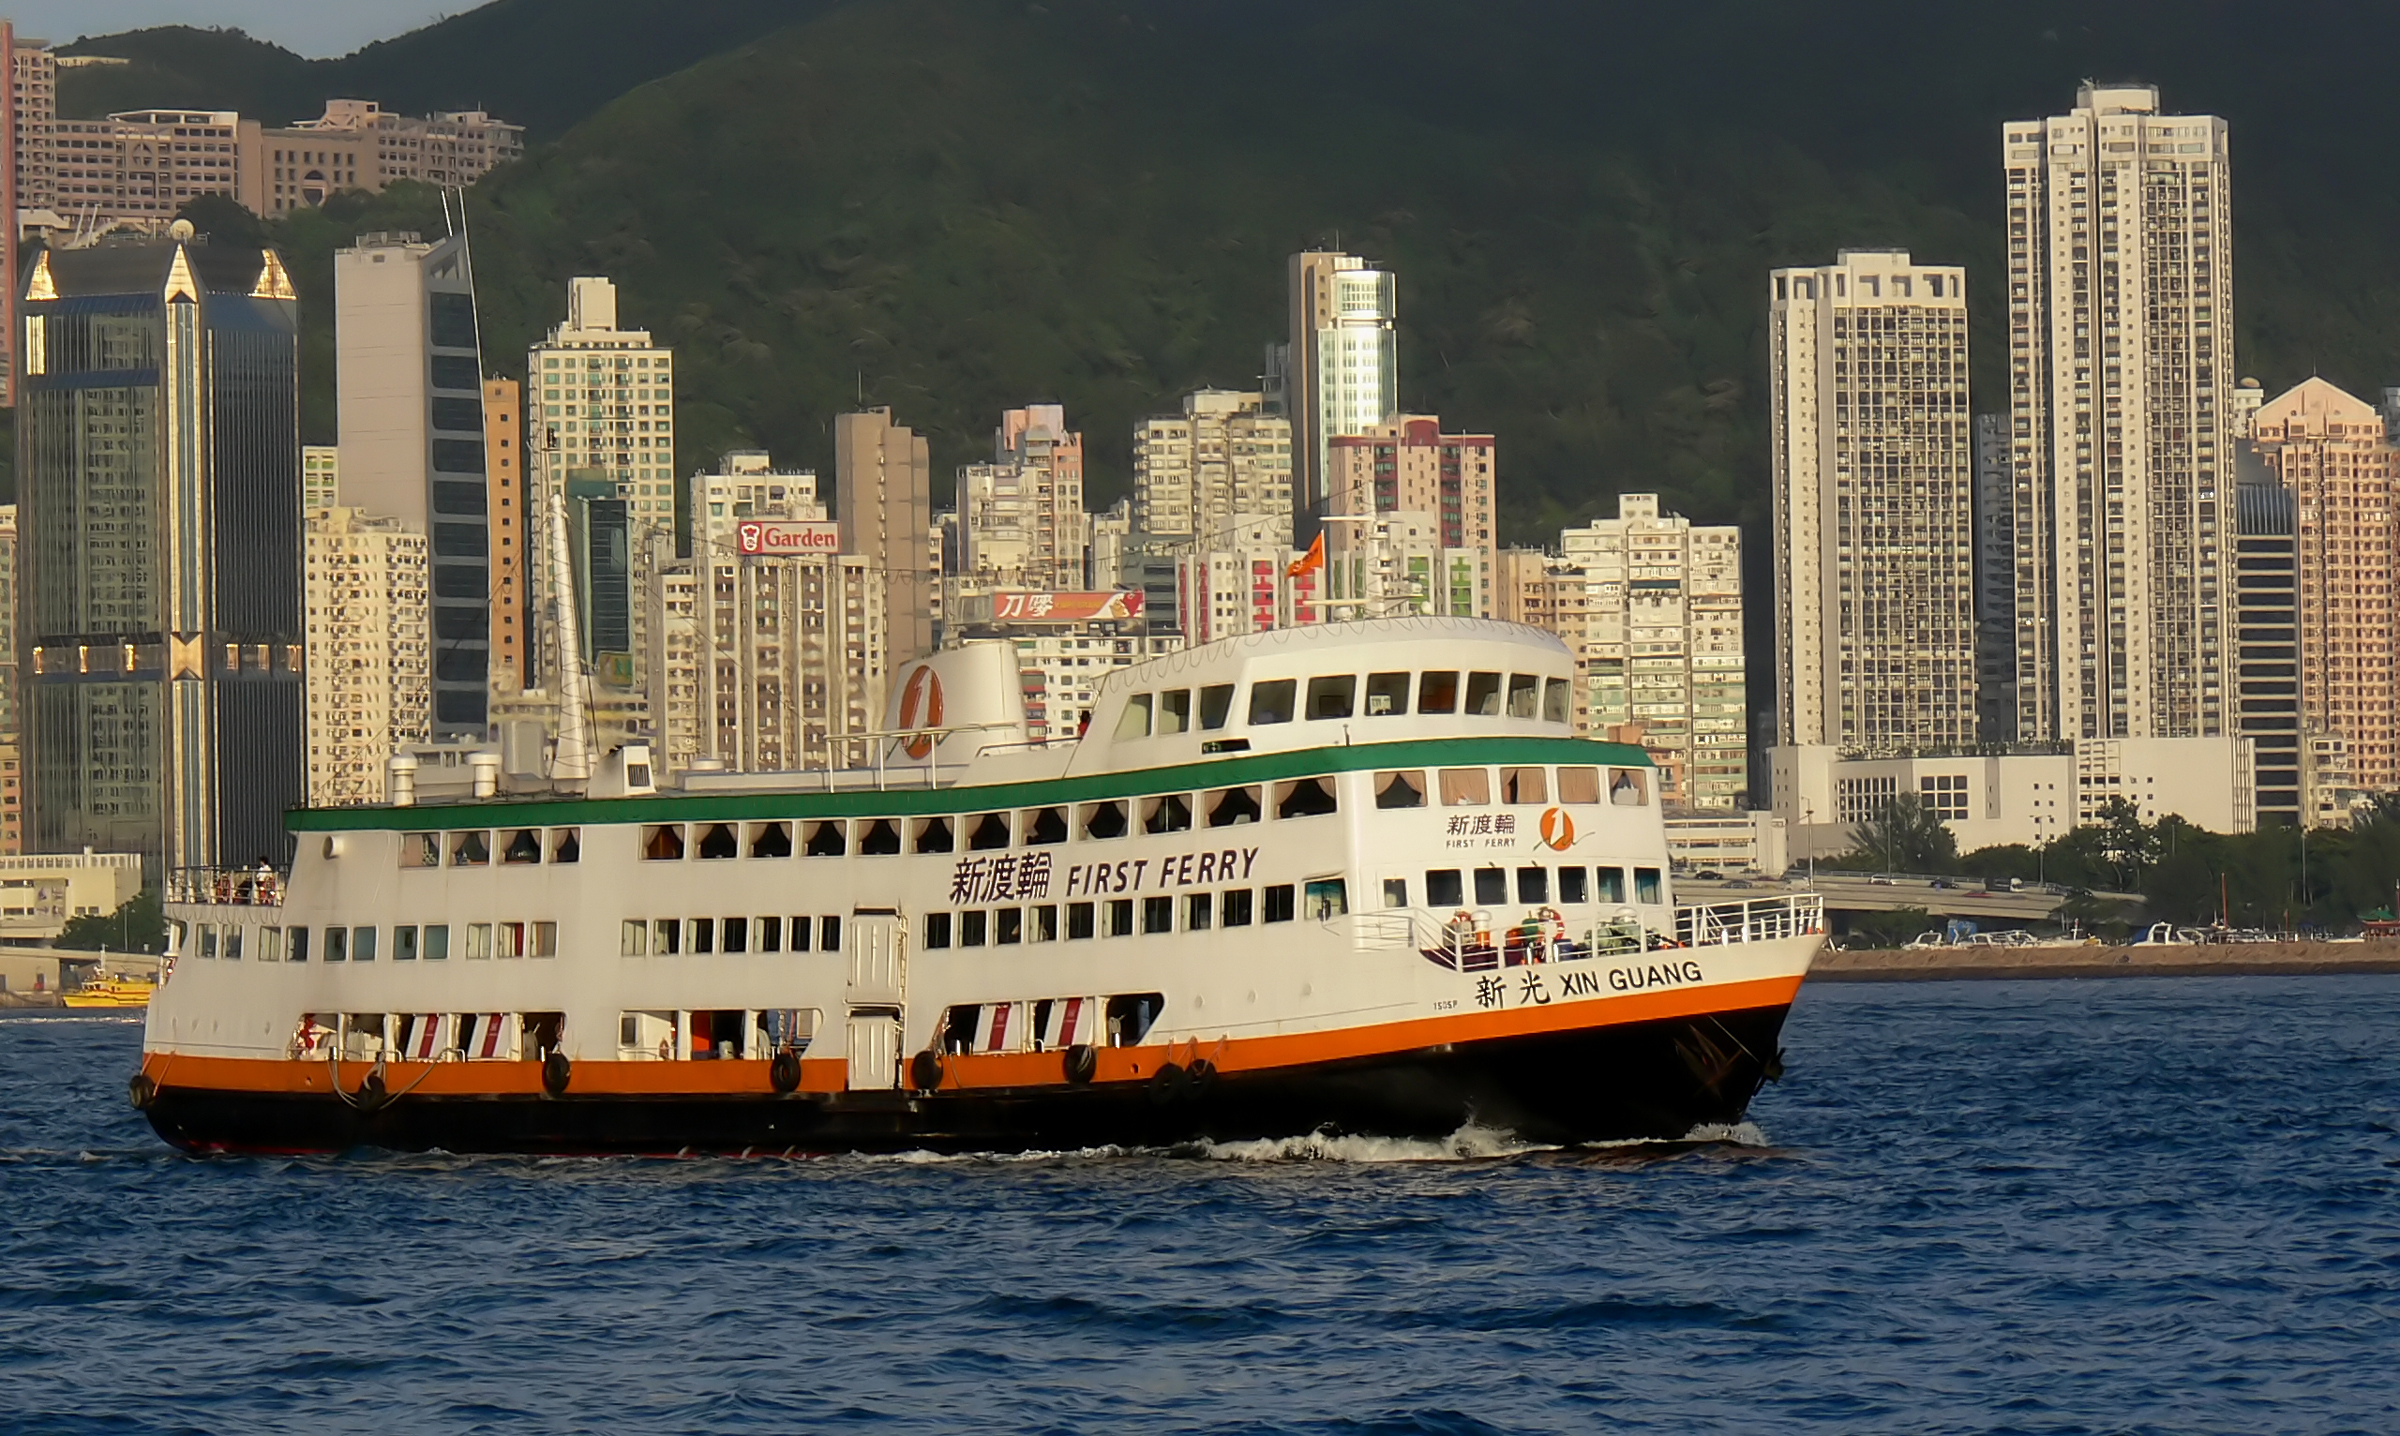
sea, boat, skyline, ship, vehicle, harbor, cargo ship, ferry, hongkong, victoriaharbour, panasonicdmcfz30, watercraft, watertransport, firstferryxinguang, cruise ship, container ship, motor ship, passenger ship, freight transport, ocean liner